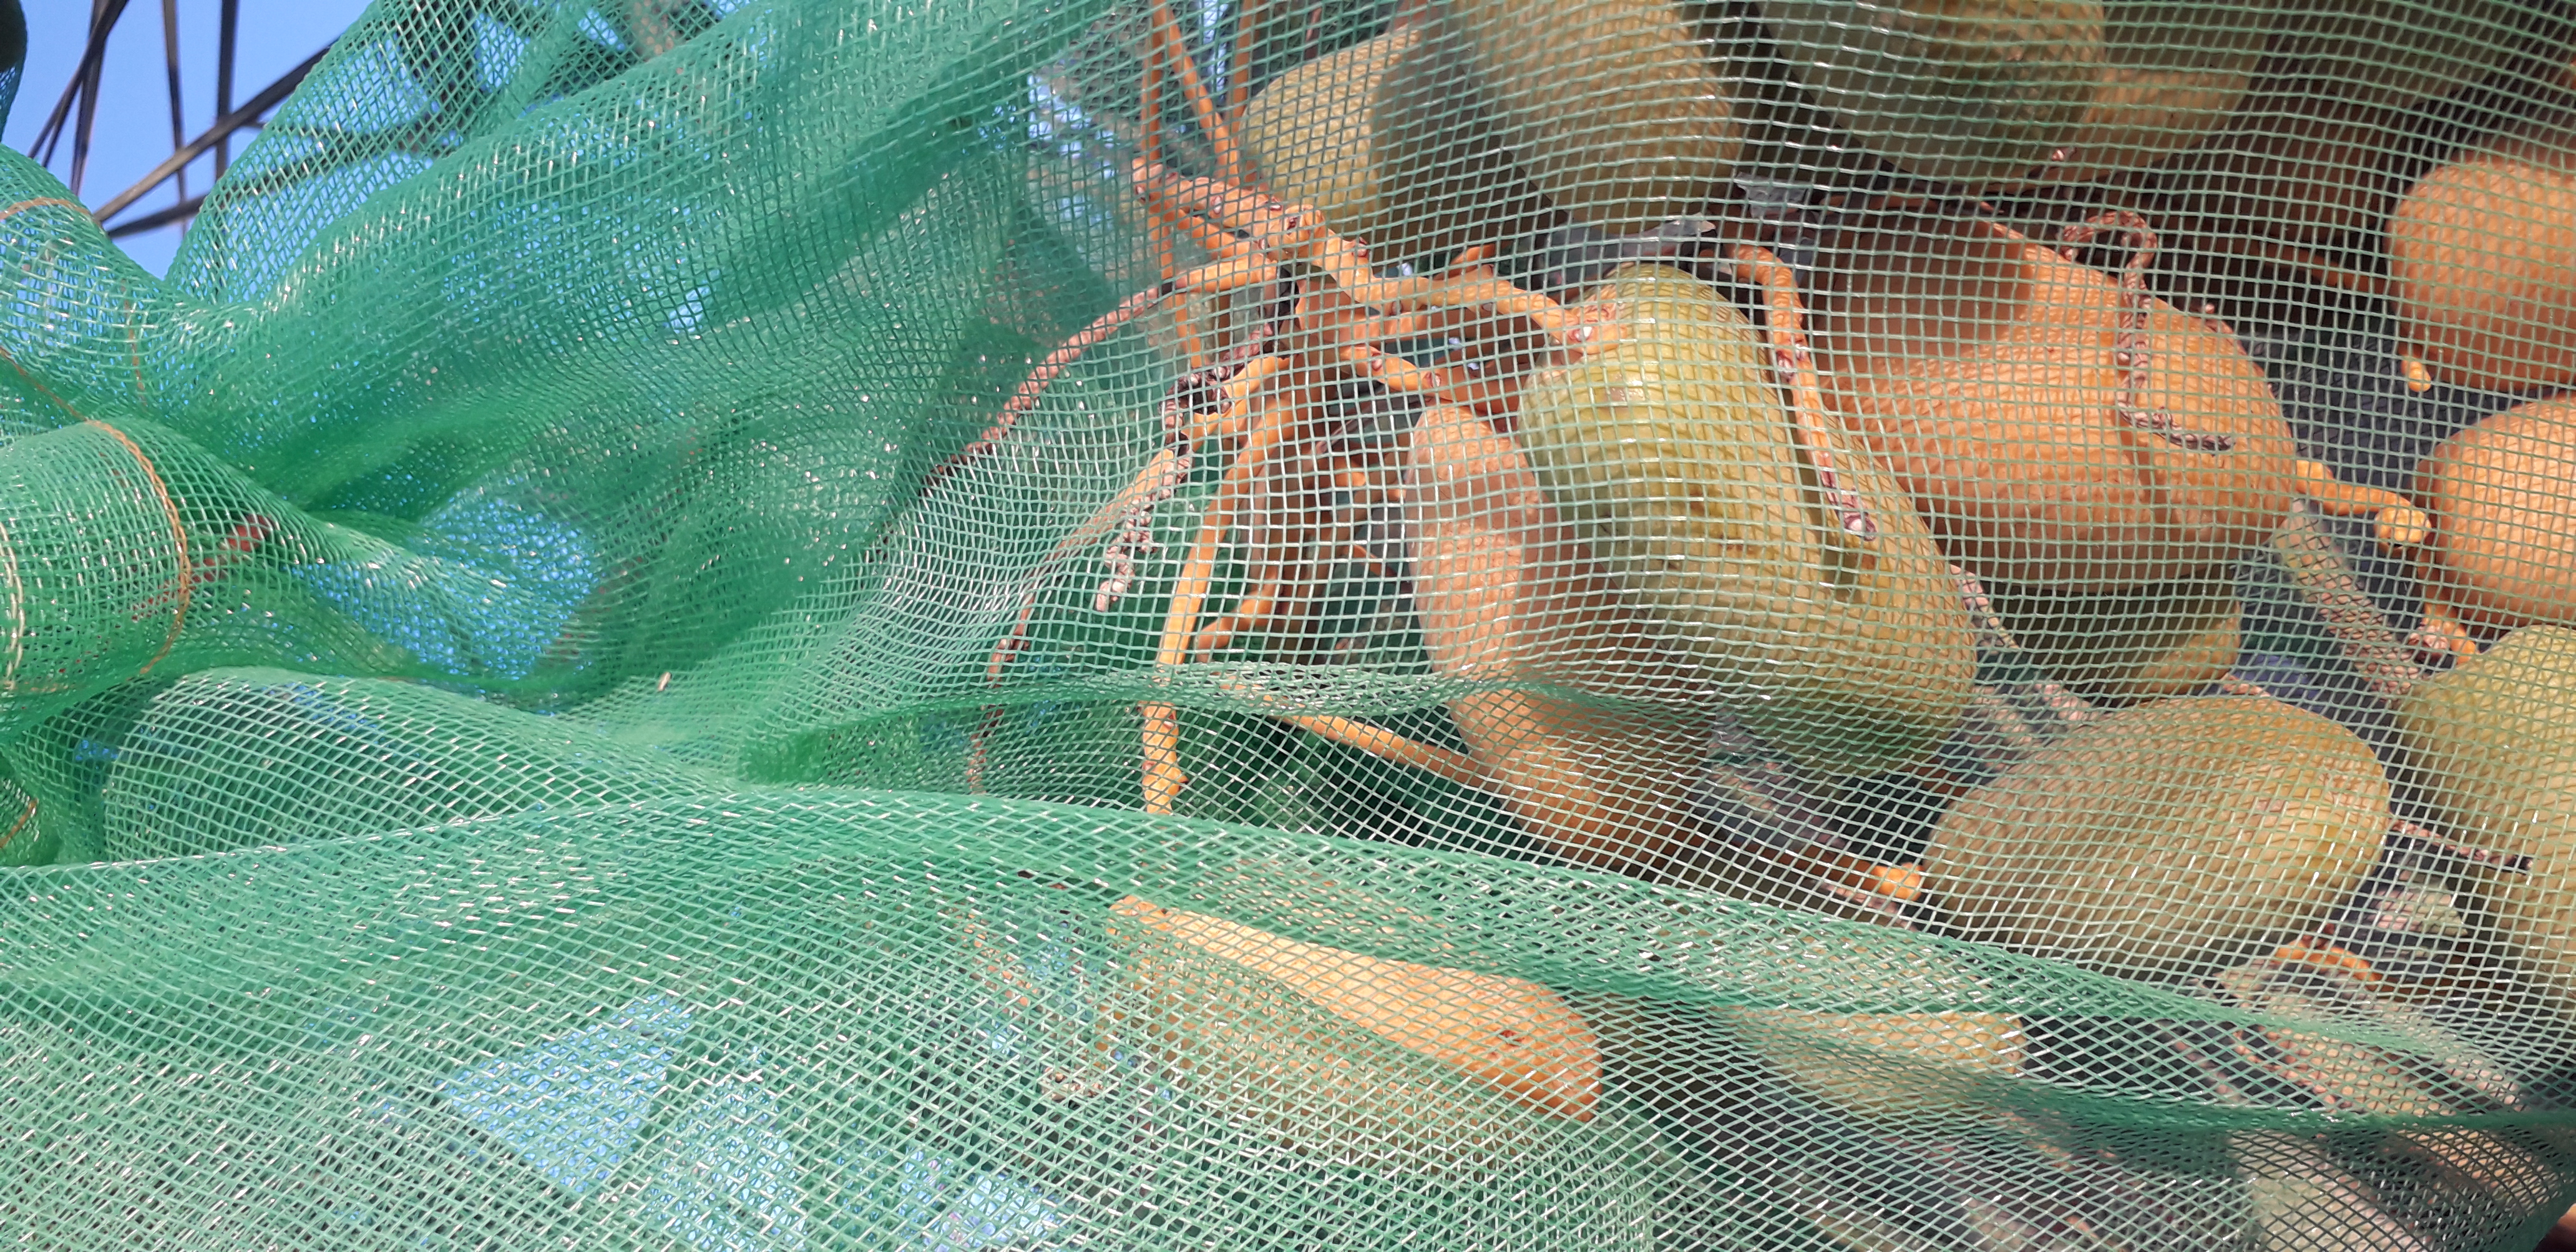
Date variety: Boumajhoul